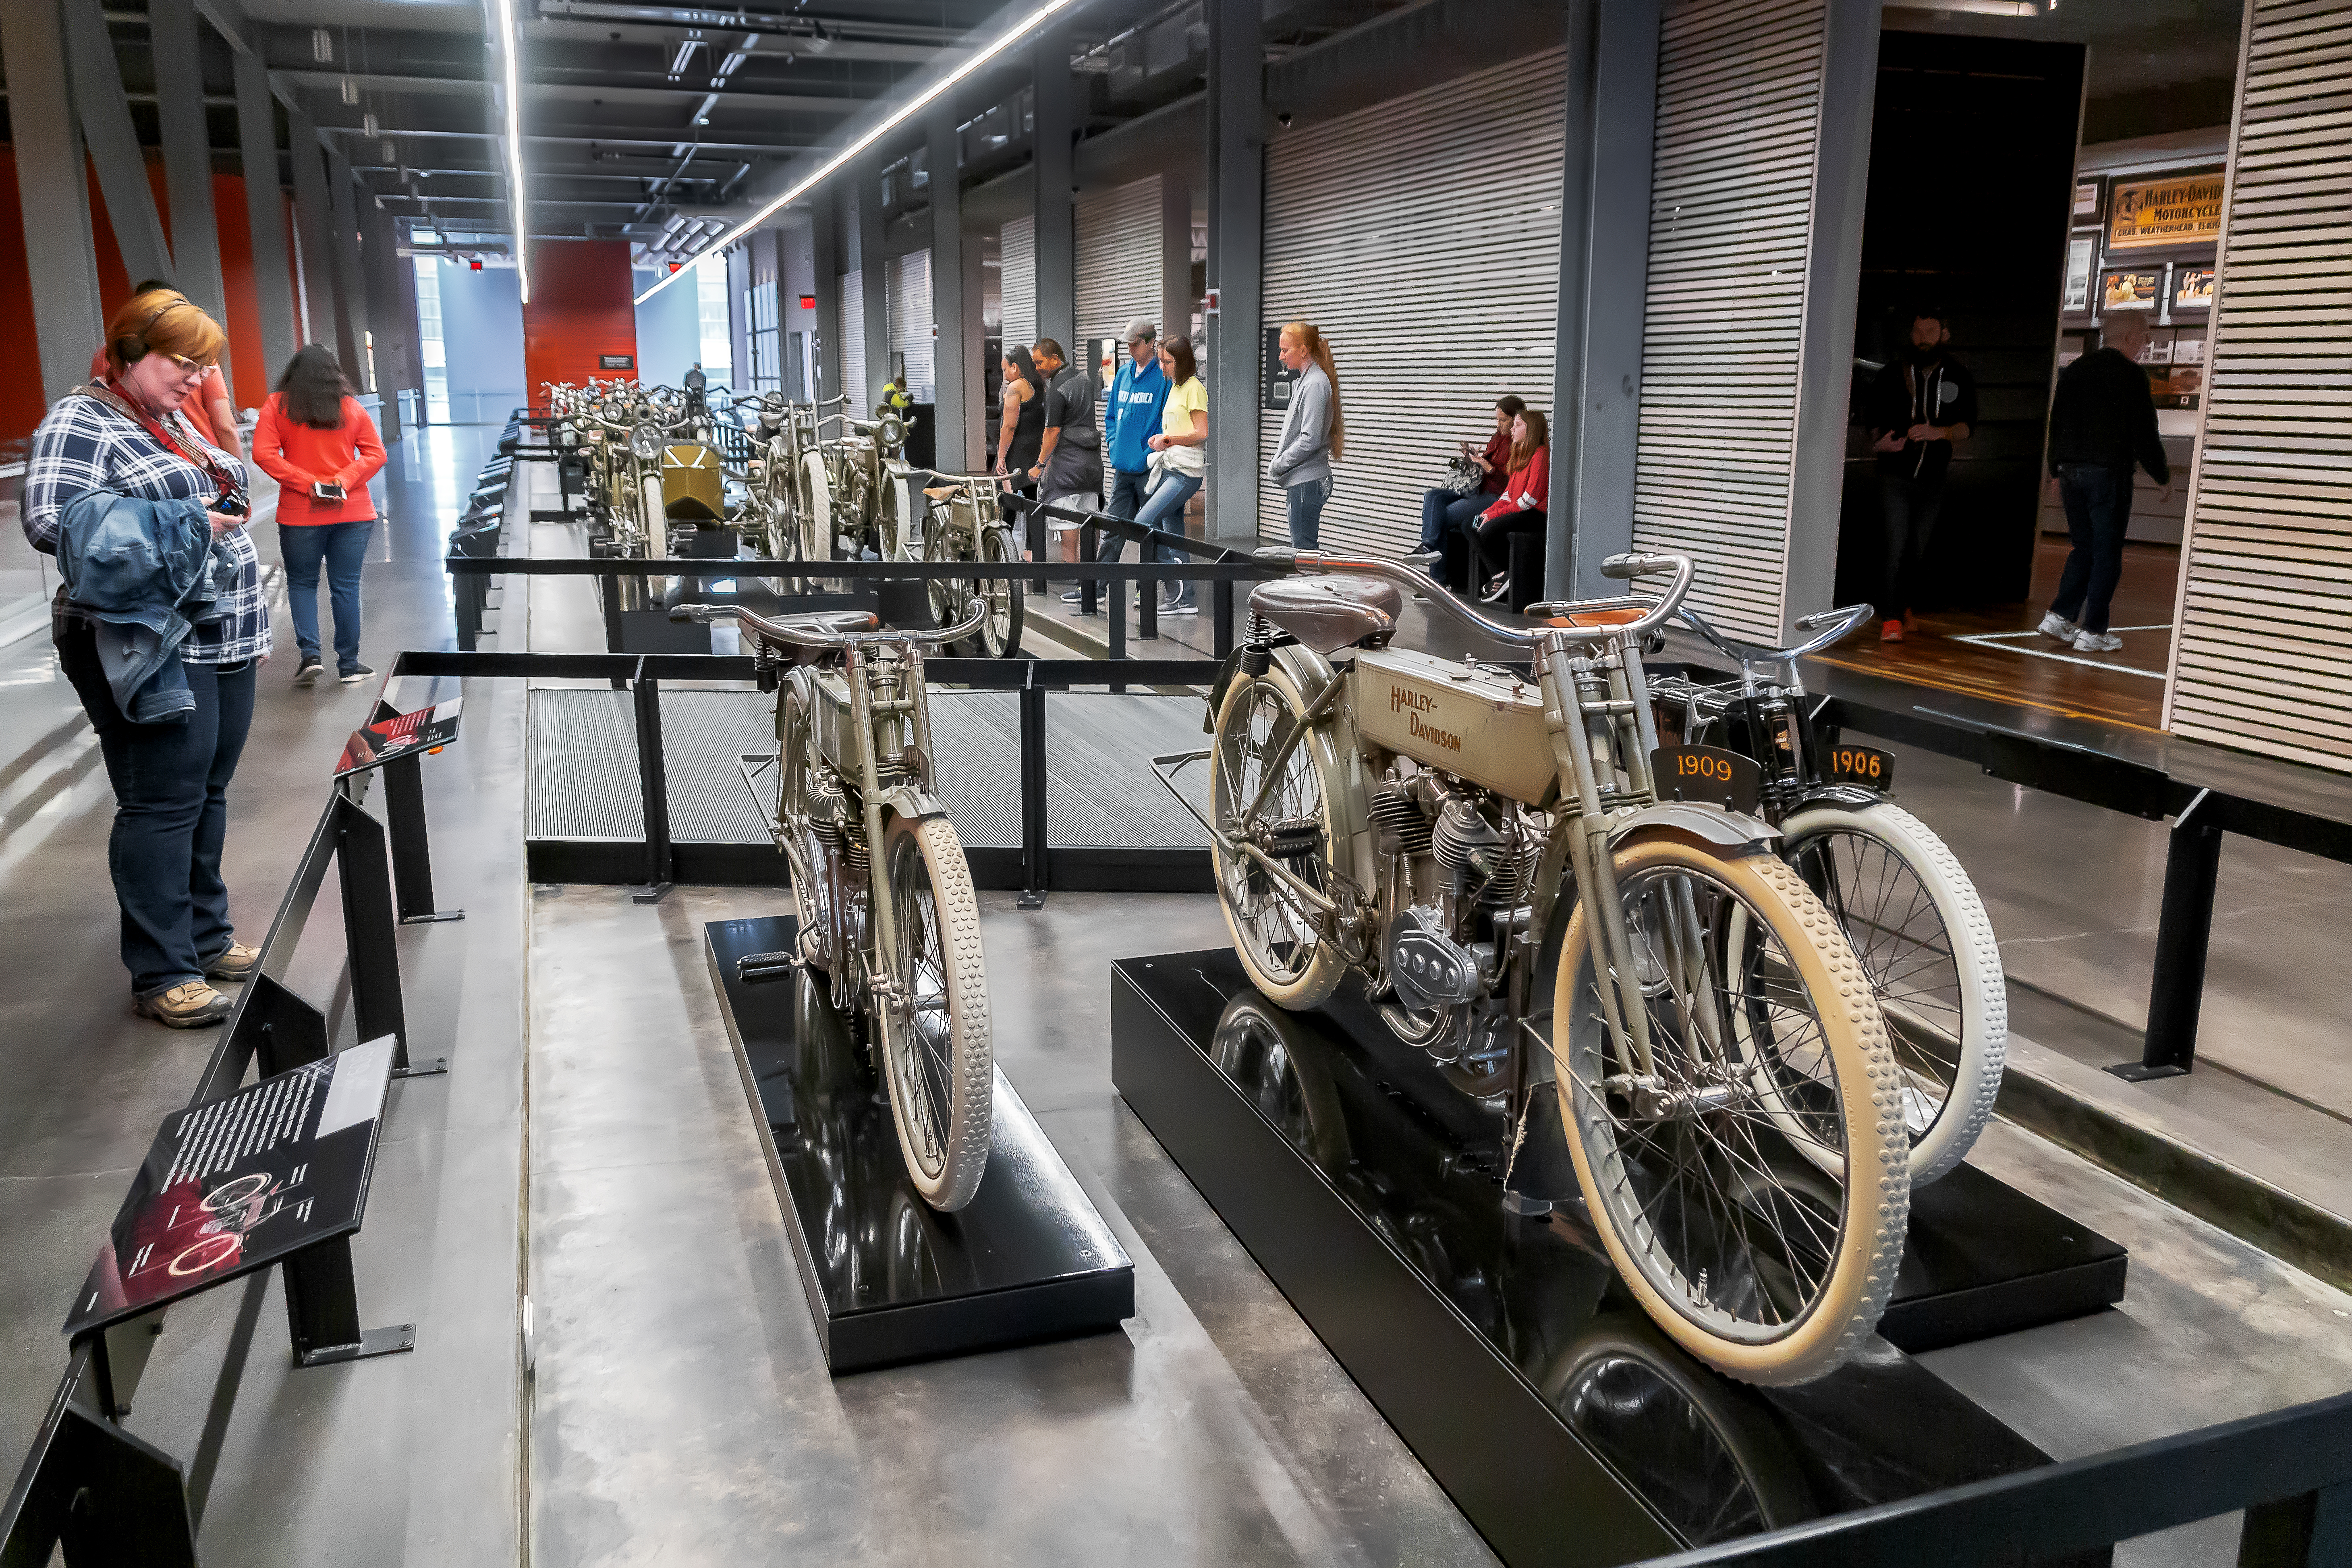
geotagged, united states, usa, 400 West Canal Street, america, building, chopper, cycle, day trip, destination, exhibit, exhibition, exhibitions, harley, harley davidson, Hawg, historic, History Museum, hog, Menomonee River, milwaukee, Milwaukee Tourism, Milwaukee WI, Milwaukee Wisconsin, MKE, motor bike, motor cycle, motorbike, motorcycle, Motorcycle Archives, Motorcycle Museum, museum, Road Hawg, Road Hog, Signature Motorcycles, tourist, tourist attraction, tourist destination, Transport Museum, travel, Travel Milwaukee, travel photography, Travel Wisconsin, vintage motorcycle, wi, wisconsin, Wisconsin Tourism, American Motorcycles, vehicle, bicycle, bicycle tire, bicycle wheel, mountain bike, bicycle accessory, bicycle fork, recreation, machine, racing bicycle, engineering, hybrid bicycle, spoke, cycling, wheel, metal